Double Adobe site

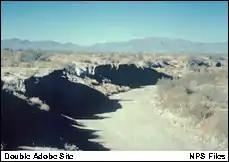

The Double Adobe site is an archaeological site in southern Arizona, twelve miles northwest of Douglas in the Whitewater Draw area. In October 1926, just three months after the first human artifact was uncovered at the Folsom site, Byron Cummings, first Head of the Archaeology Department at the University of Arizona, led four students to Whitewater Draw. Discovered by a schoolboy, the Double Adobe site contained the skull of a mammoth overlying a sand layer containing stone artifacts. One of these students was Emil Haury.